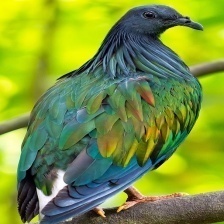
Species: NICOBAR PIGEON
Scientific name: CALOENAS NICOBARICA